2020 Summer Olympics opening ceremony

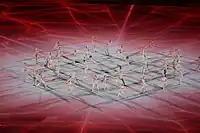
Performers representing connections of the human heart

The first performance of the ceremony, designed "[showcase] Japan's forte in digital art and projection mapping technology," featured a digital graphics projection on the stadium floor, at the centre of which nurse and boxer Arisa Tsubata, who won a national championship only two years after taking the sport, but was unable to participate as an athlete after being eliminated in the first round of the Asia & Oceania Boxing Olympic Qualification tournament held prior to the pandemic and the games' postponement, jogged on a treadmill, then was joined by performers on an exercise cycle, rowing machine, running in place, while performers abstract danced and coloured ball of light were projected, "symbolising the athletes' plight in training during the pandemic for this event."